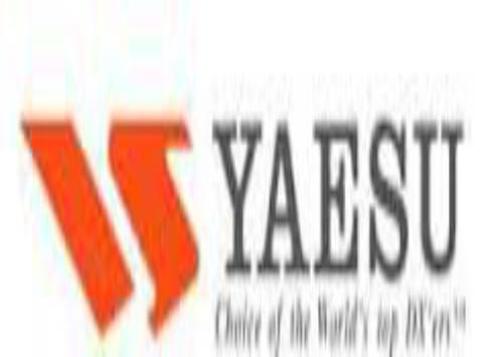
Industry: Electronic